Jutulsessen

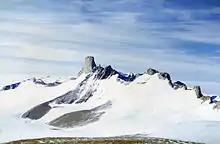
View of the north-western part of Jutulsessen from the south-east

Jutulsessen is a nunatak in the Gjelsvik Mountains in Queen Maud Land, Antarctica. It is located in Princess Martha Coast, from the King Haakon VII Sea. Jutulsessen is the site of the Norwegian research station Troll and the affiliated Troll Satellite Station, which has two radomes on top of the mountain. Troll Airfield is located in the vicinity.